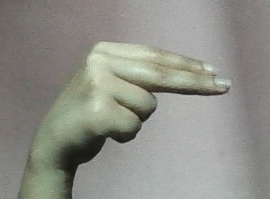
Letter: ain